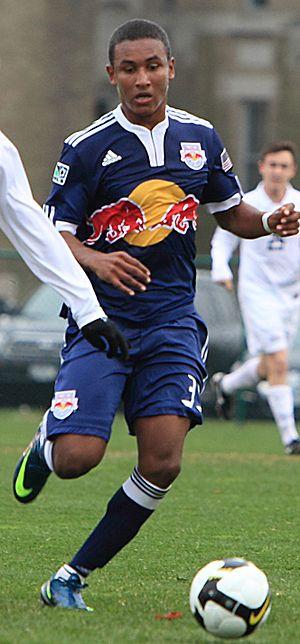
Juan Sebastián Agudelo, né le 23 novembre 1992 à Manizales en Colombie, est un joueur international américain de soccer jouant au poste d'attaquant à l'Inter Miami CF en MLS.